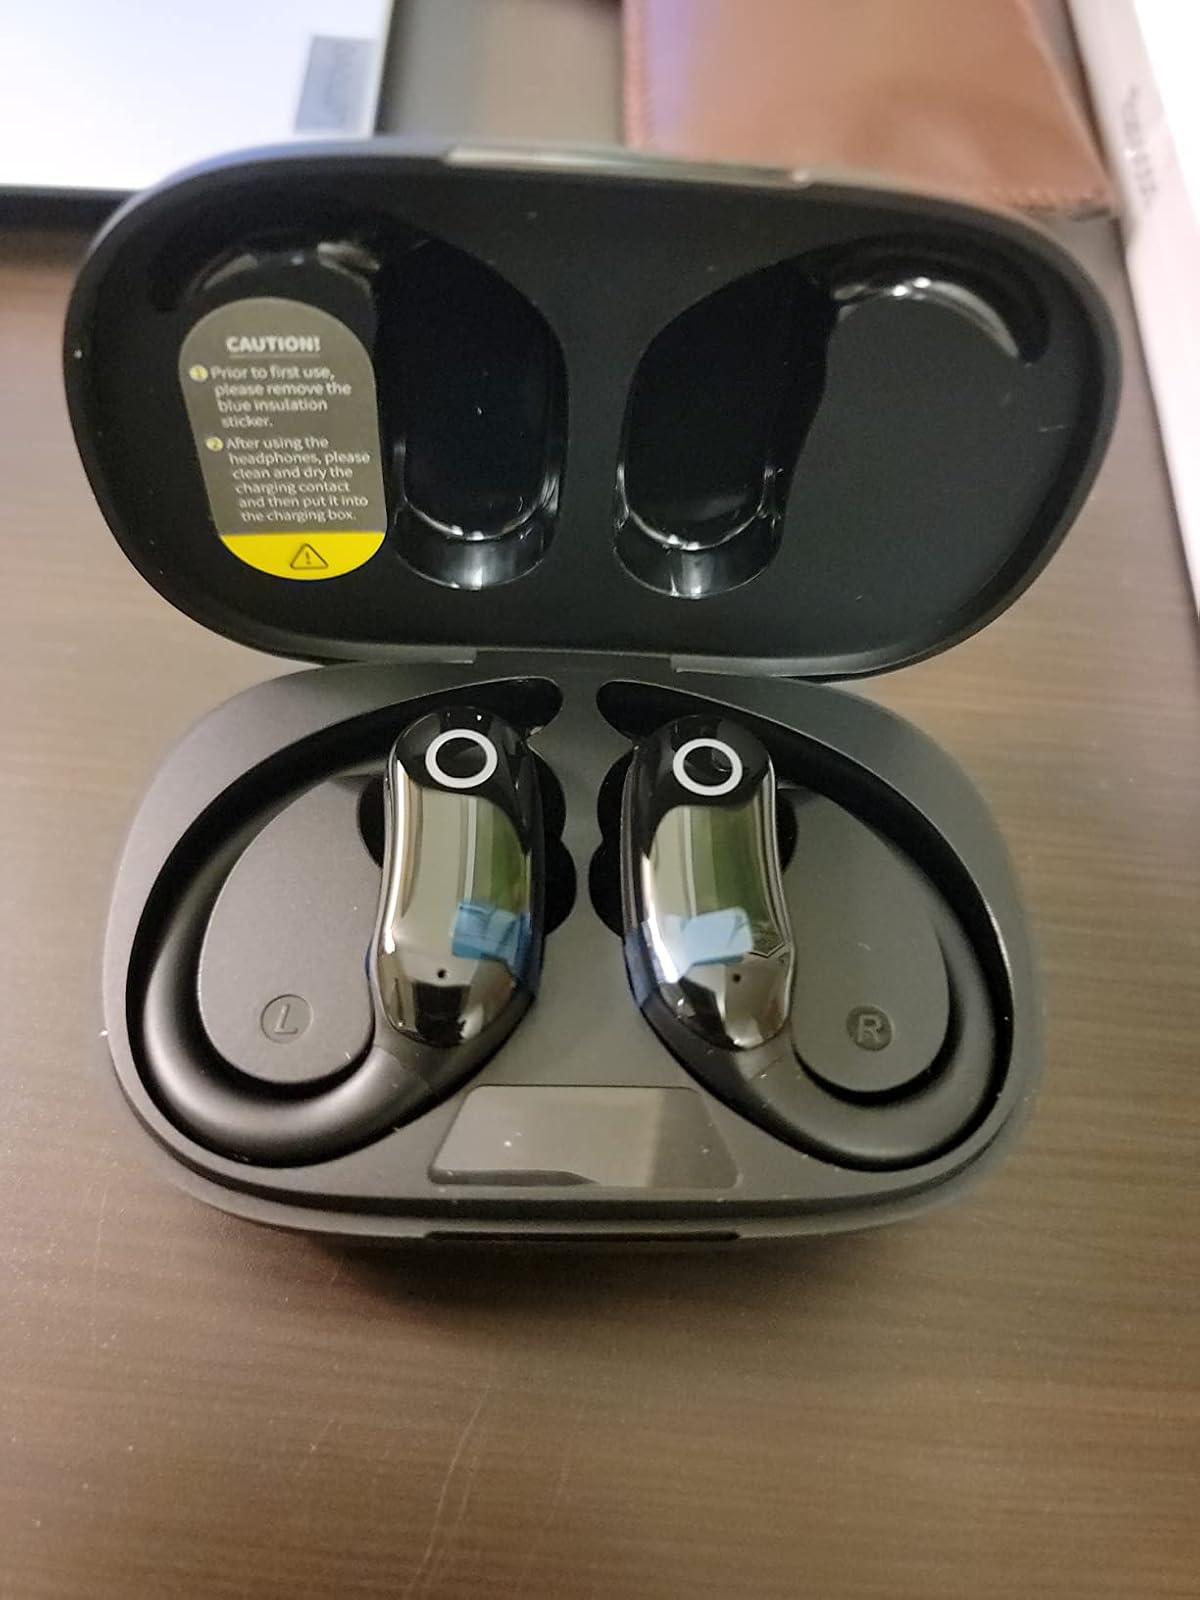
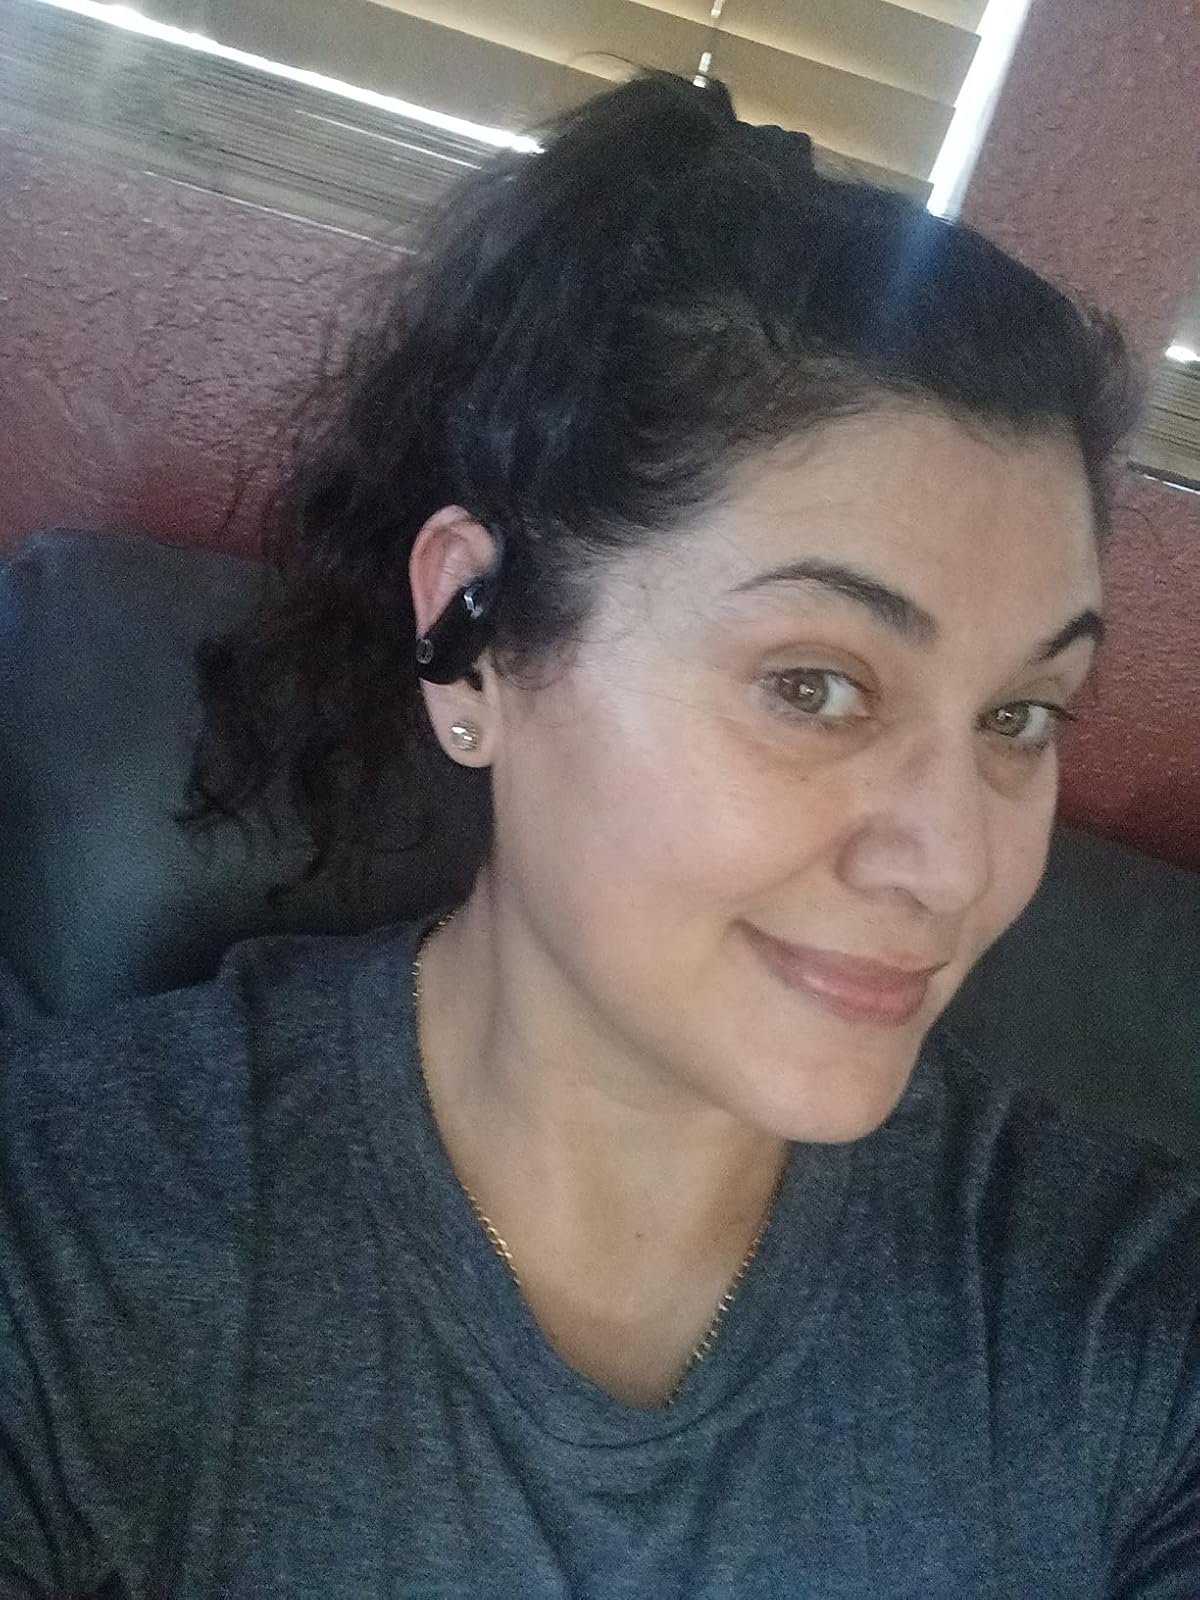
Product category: earbuds
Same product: no